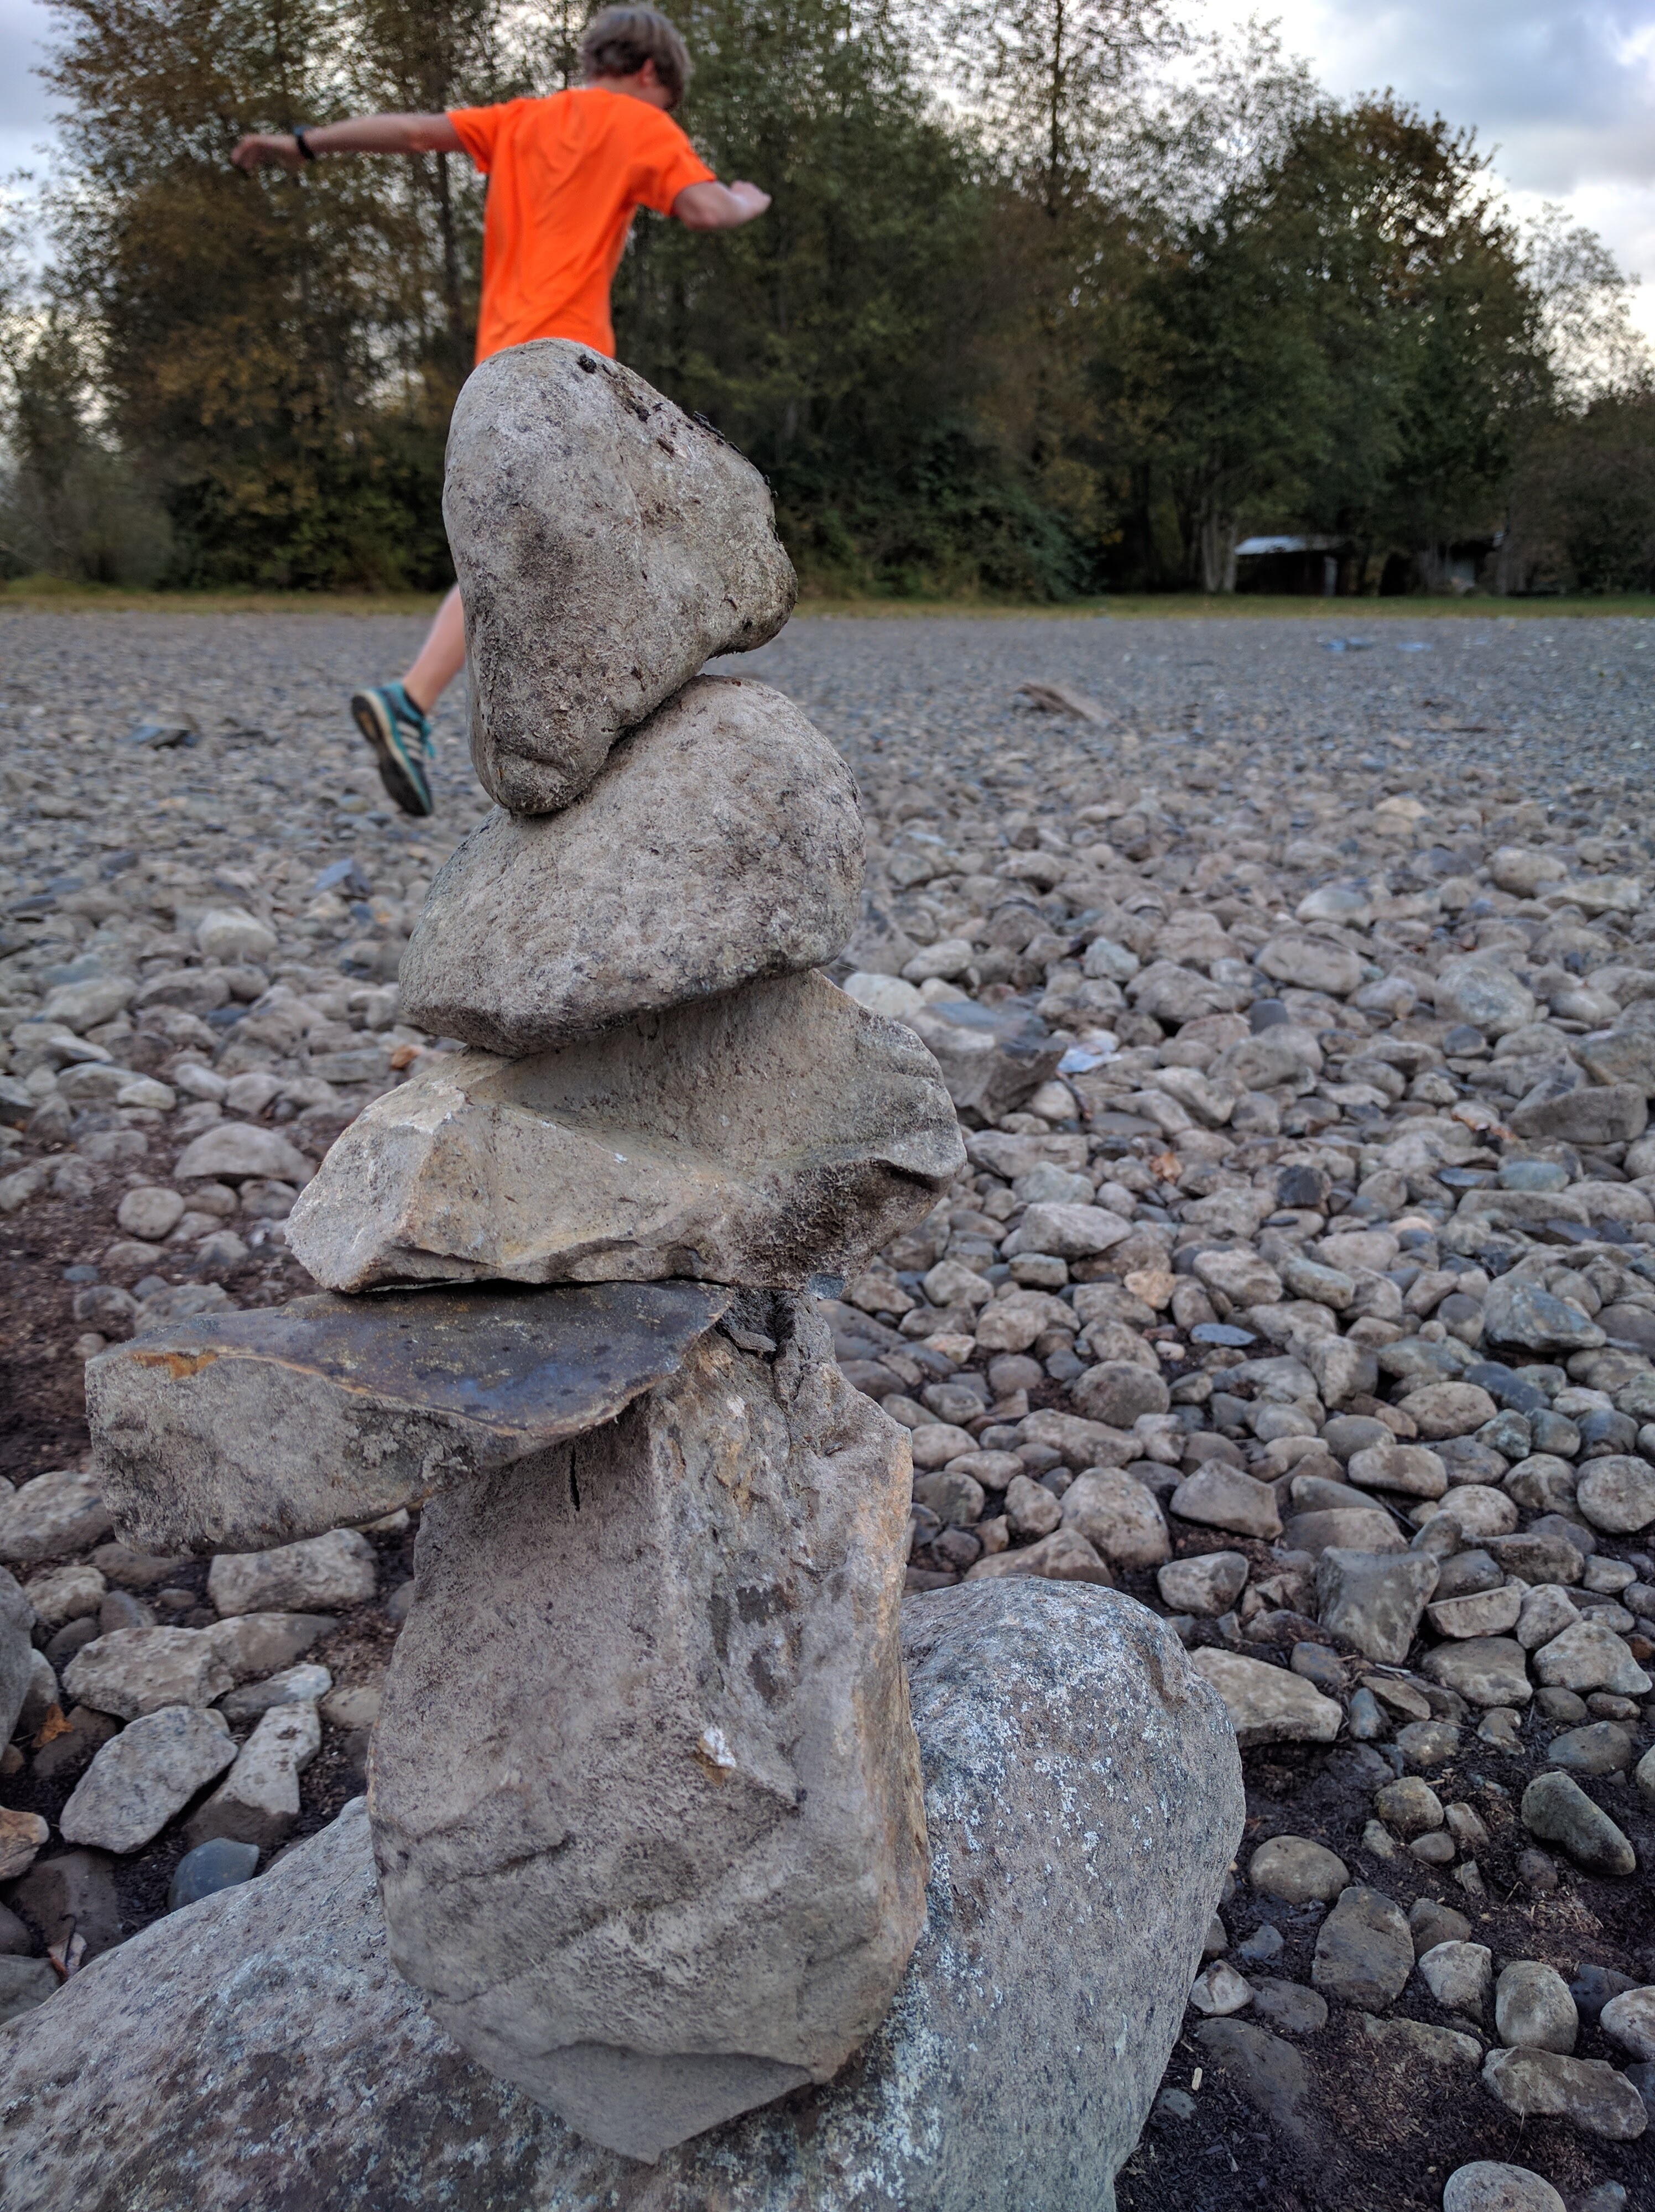
rock, monument, statue, sculpture, art